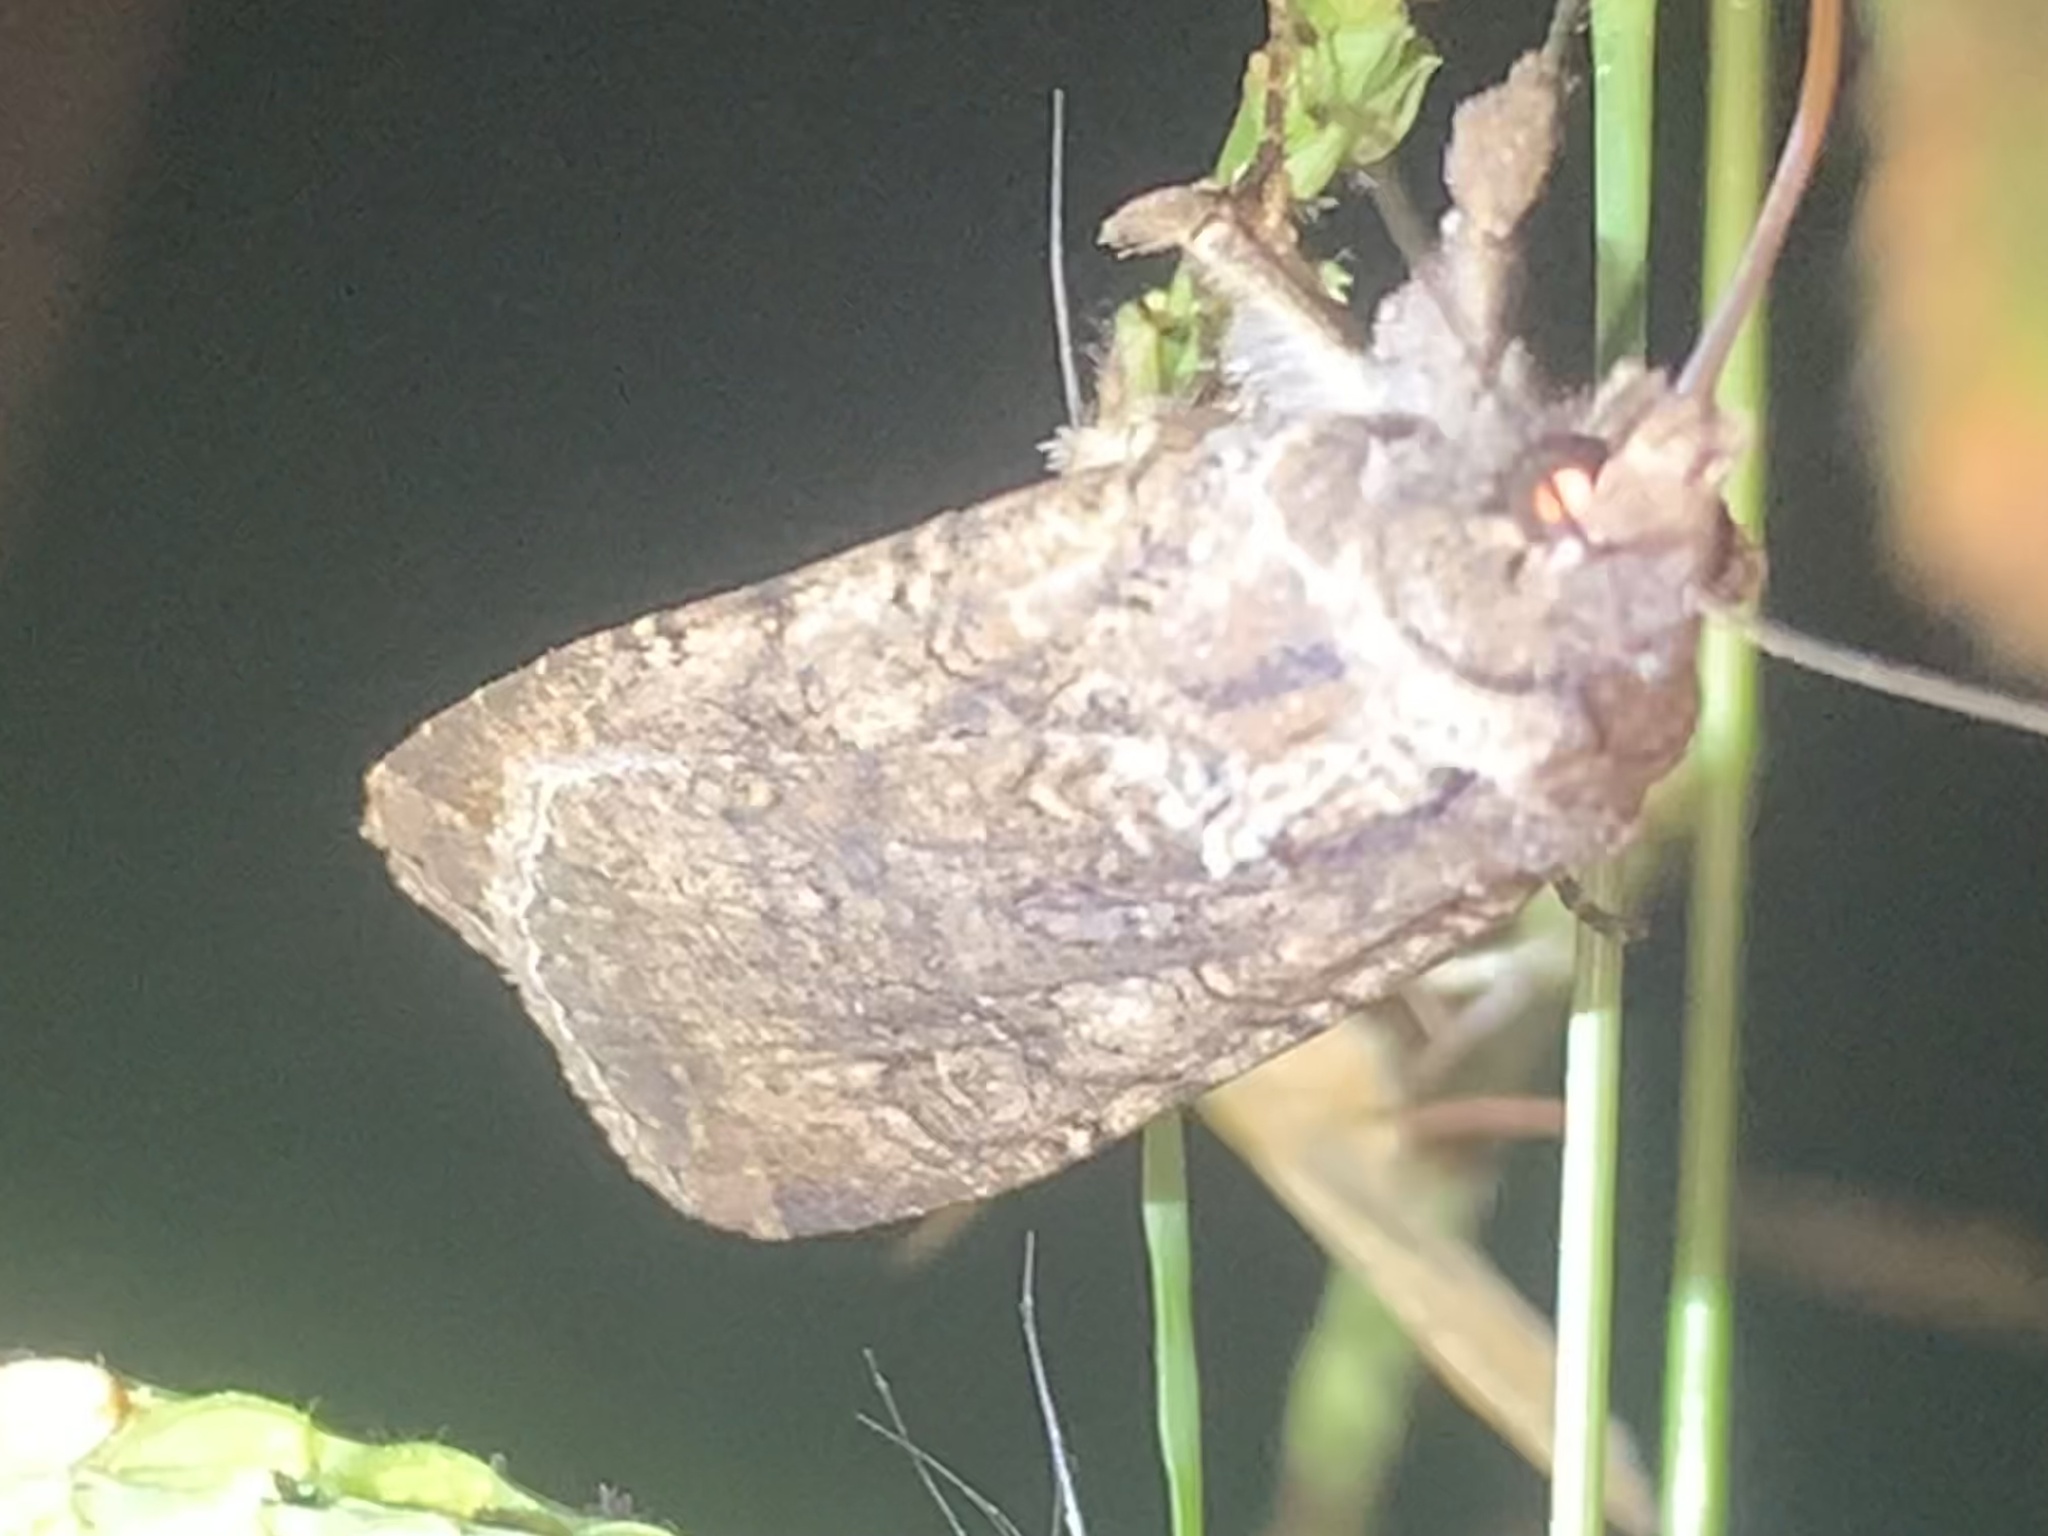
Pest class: cutworms